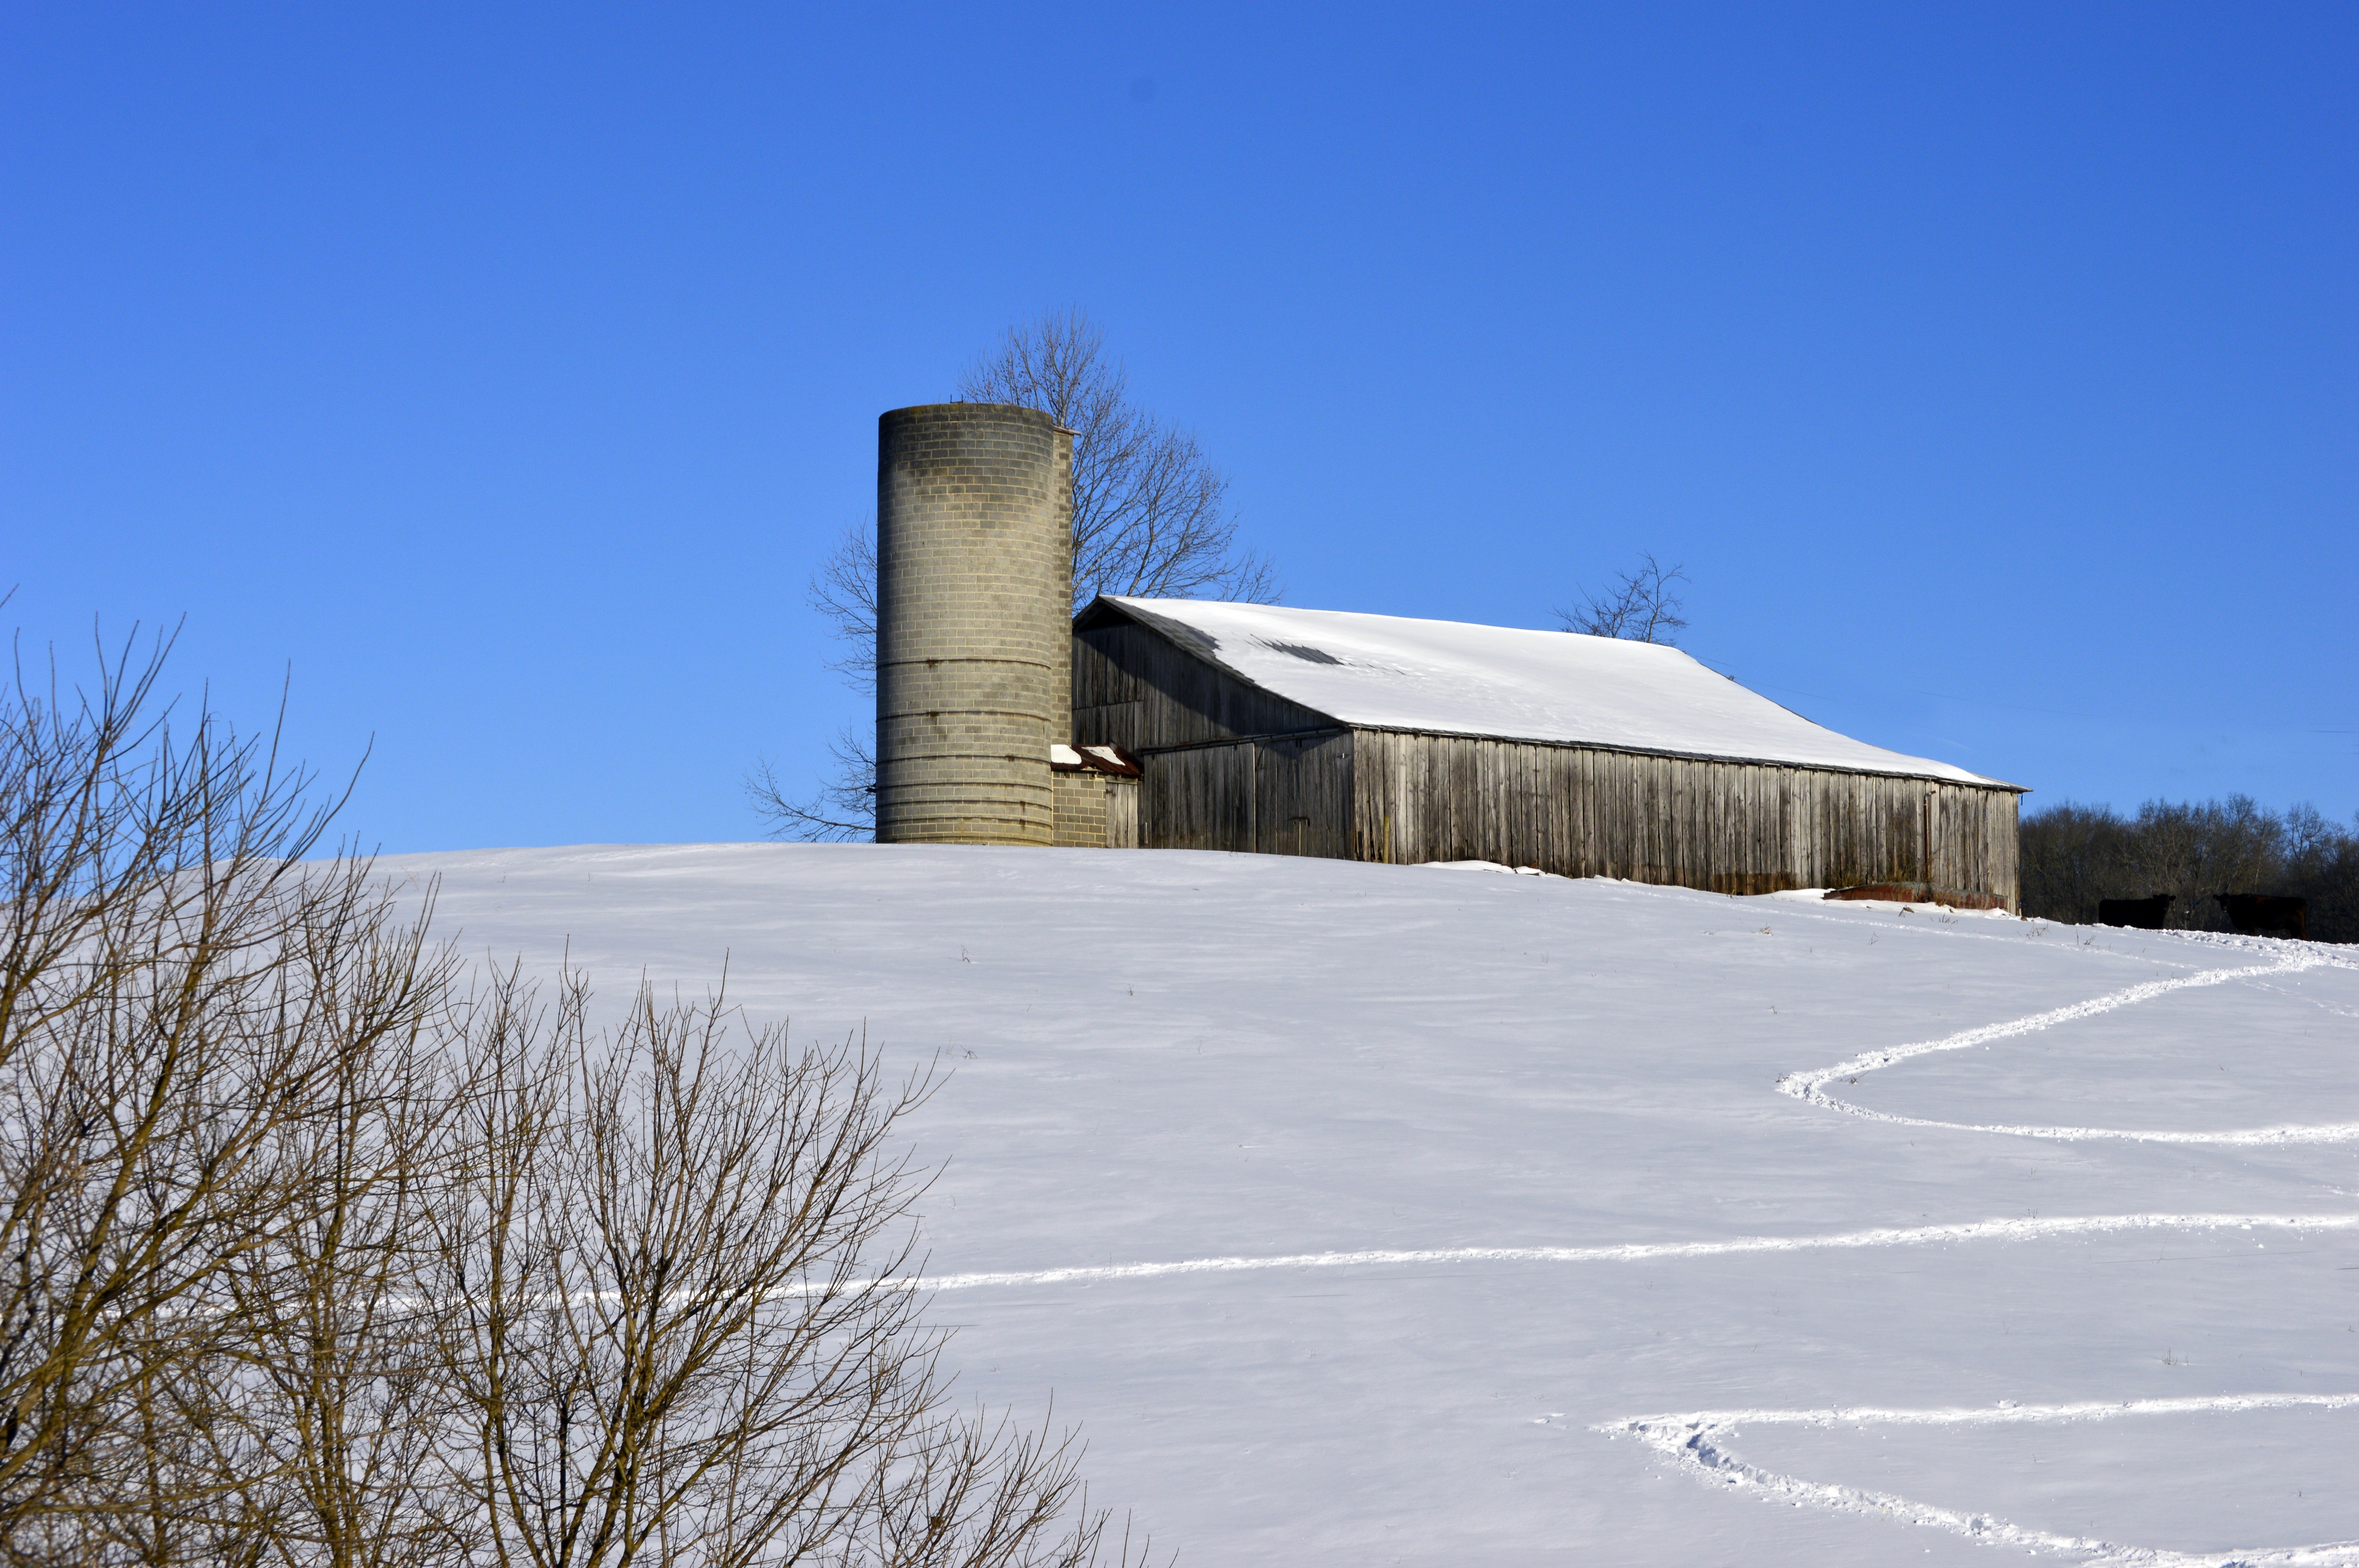
landscape, snow, winter, sky, white, field, farm, wind, roof, country, rural, weather, blue, season, silo, atmosphere of earth